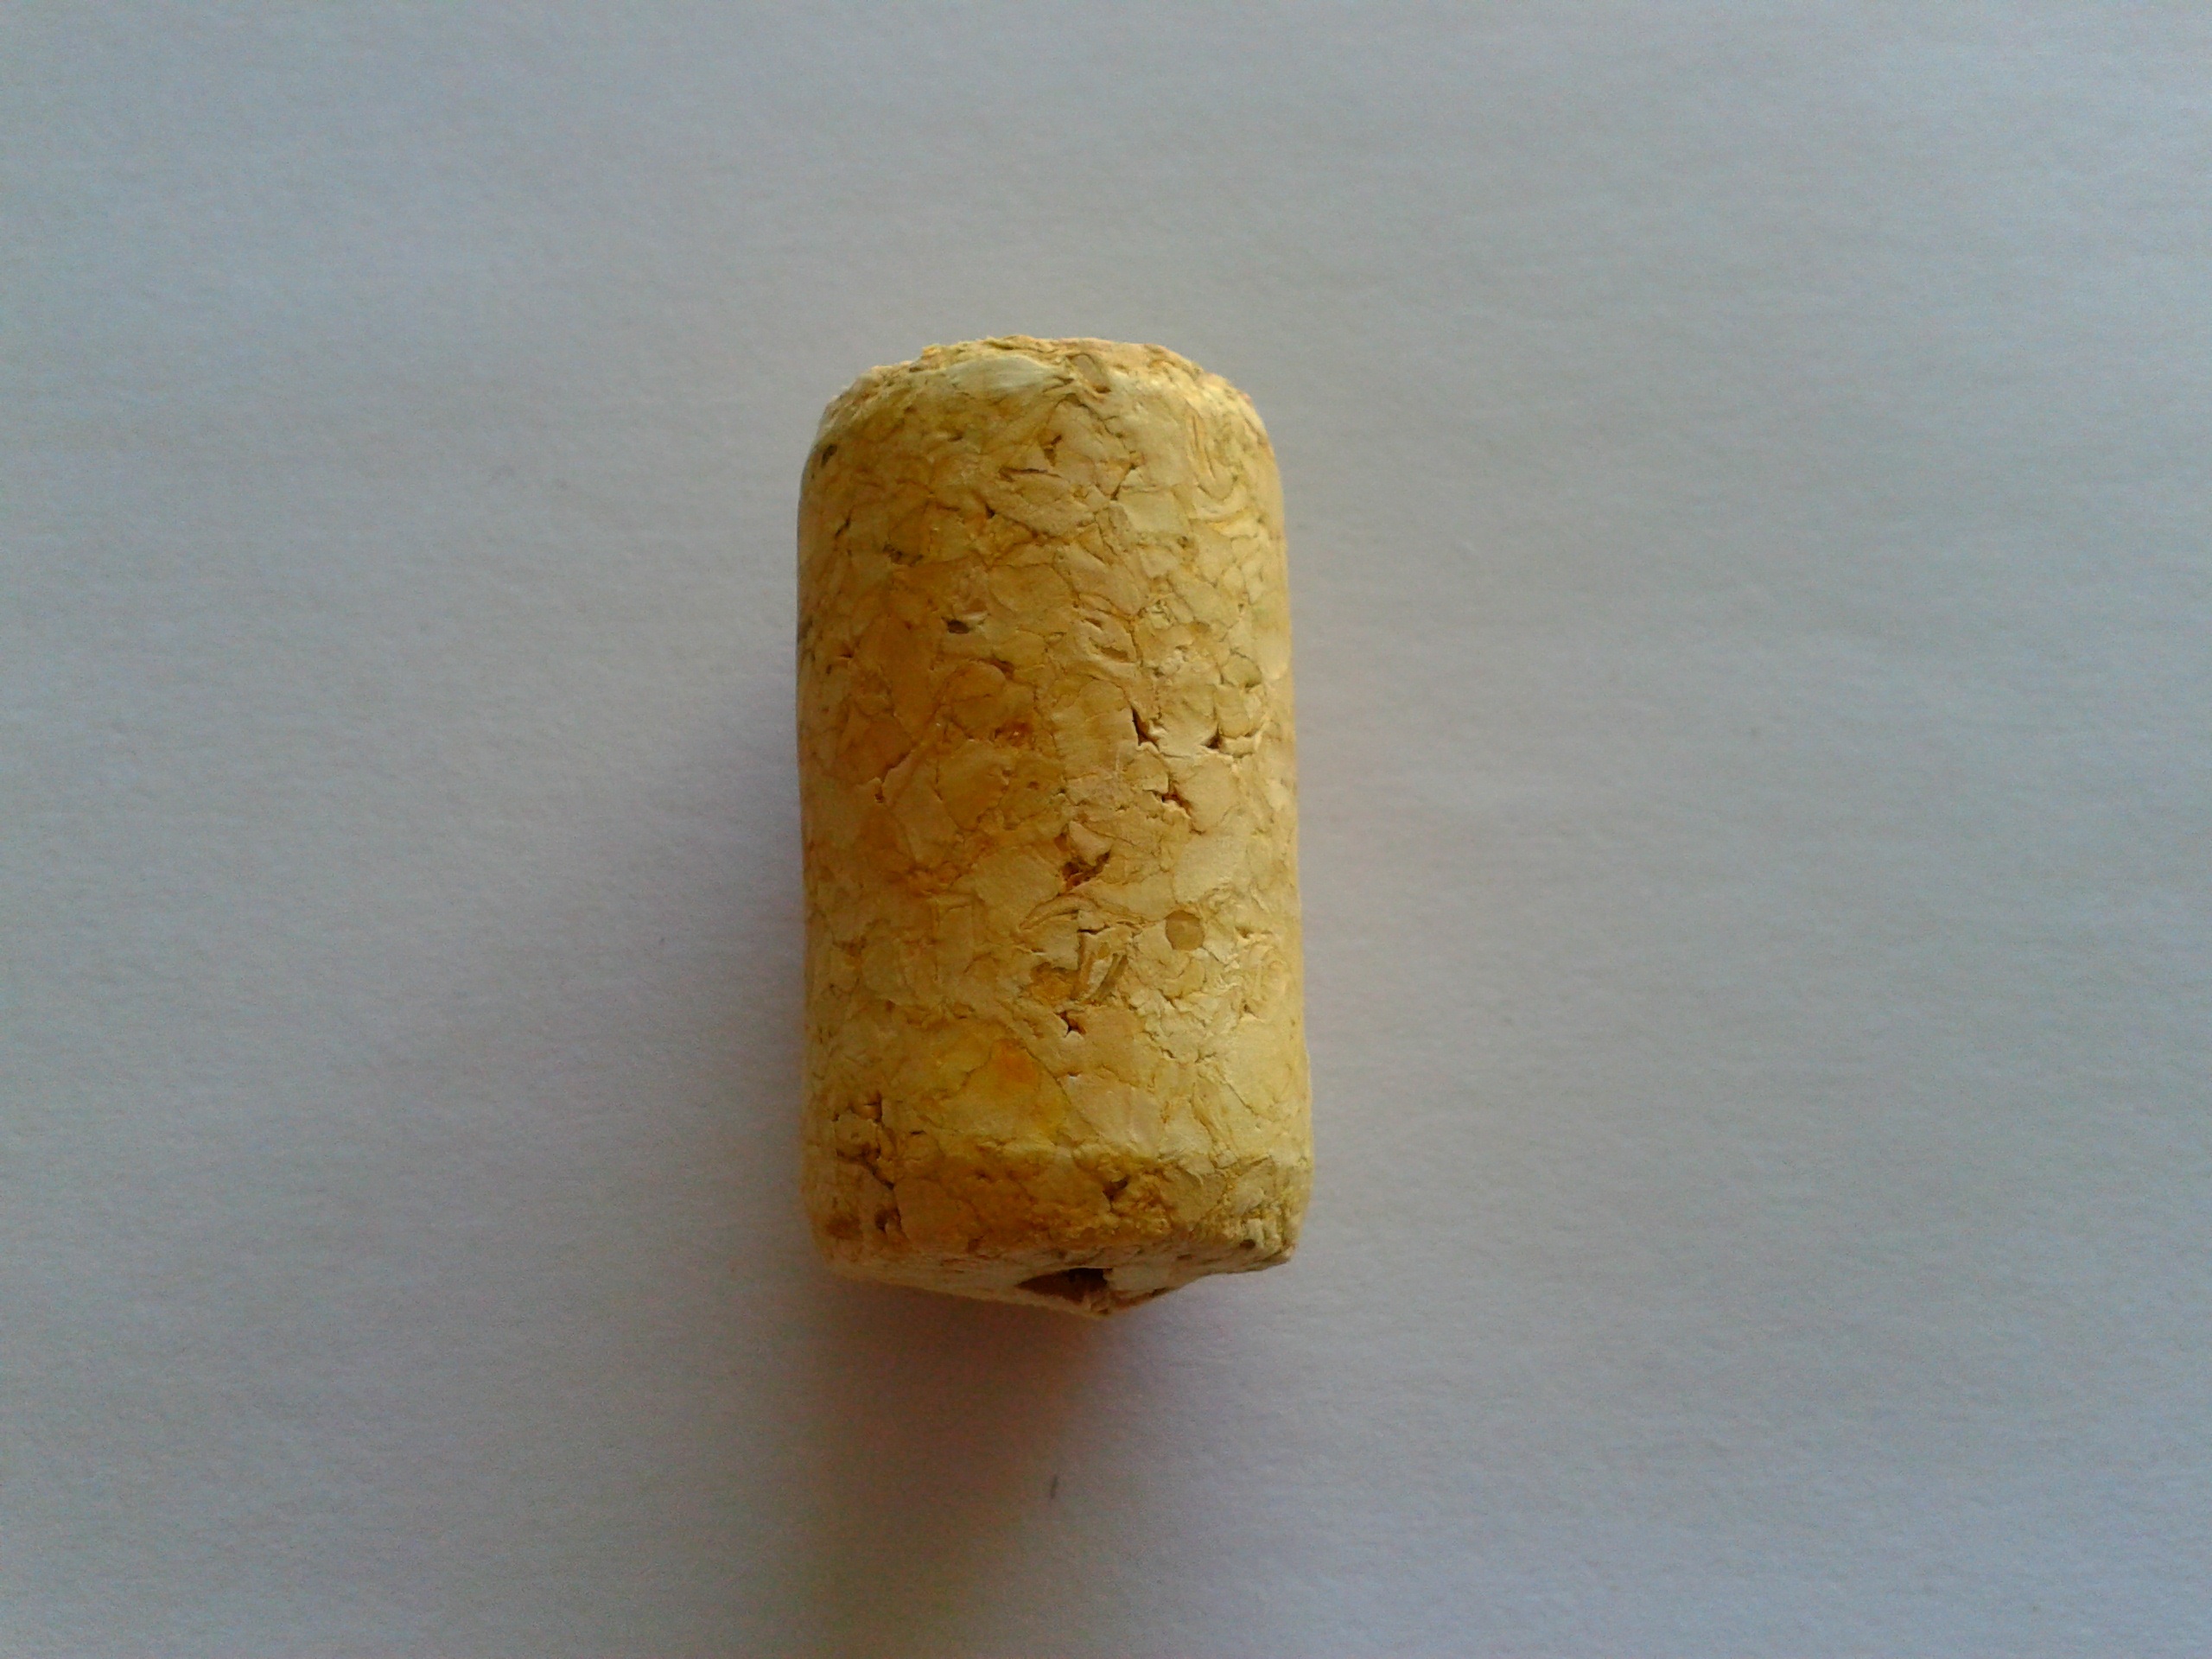
open, wine, food, material, shape, the closure of, grass family, the stopper